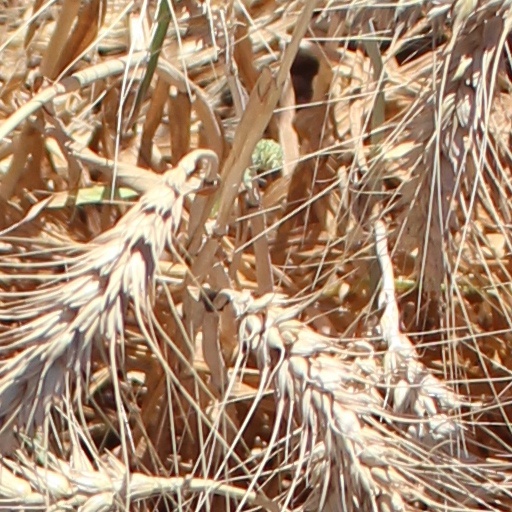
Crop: wheat